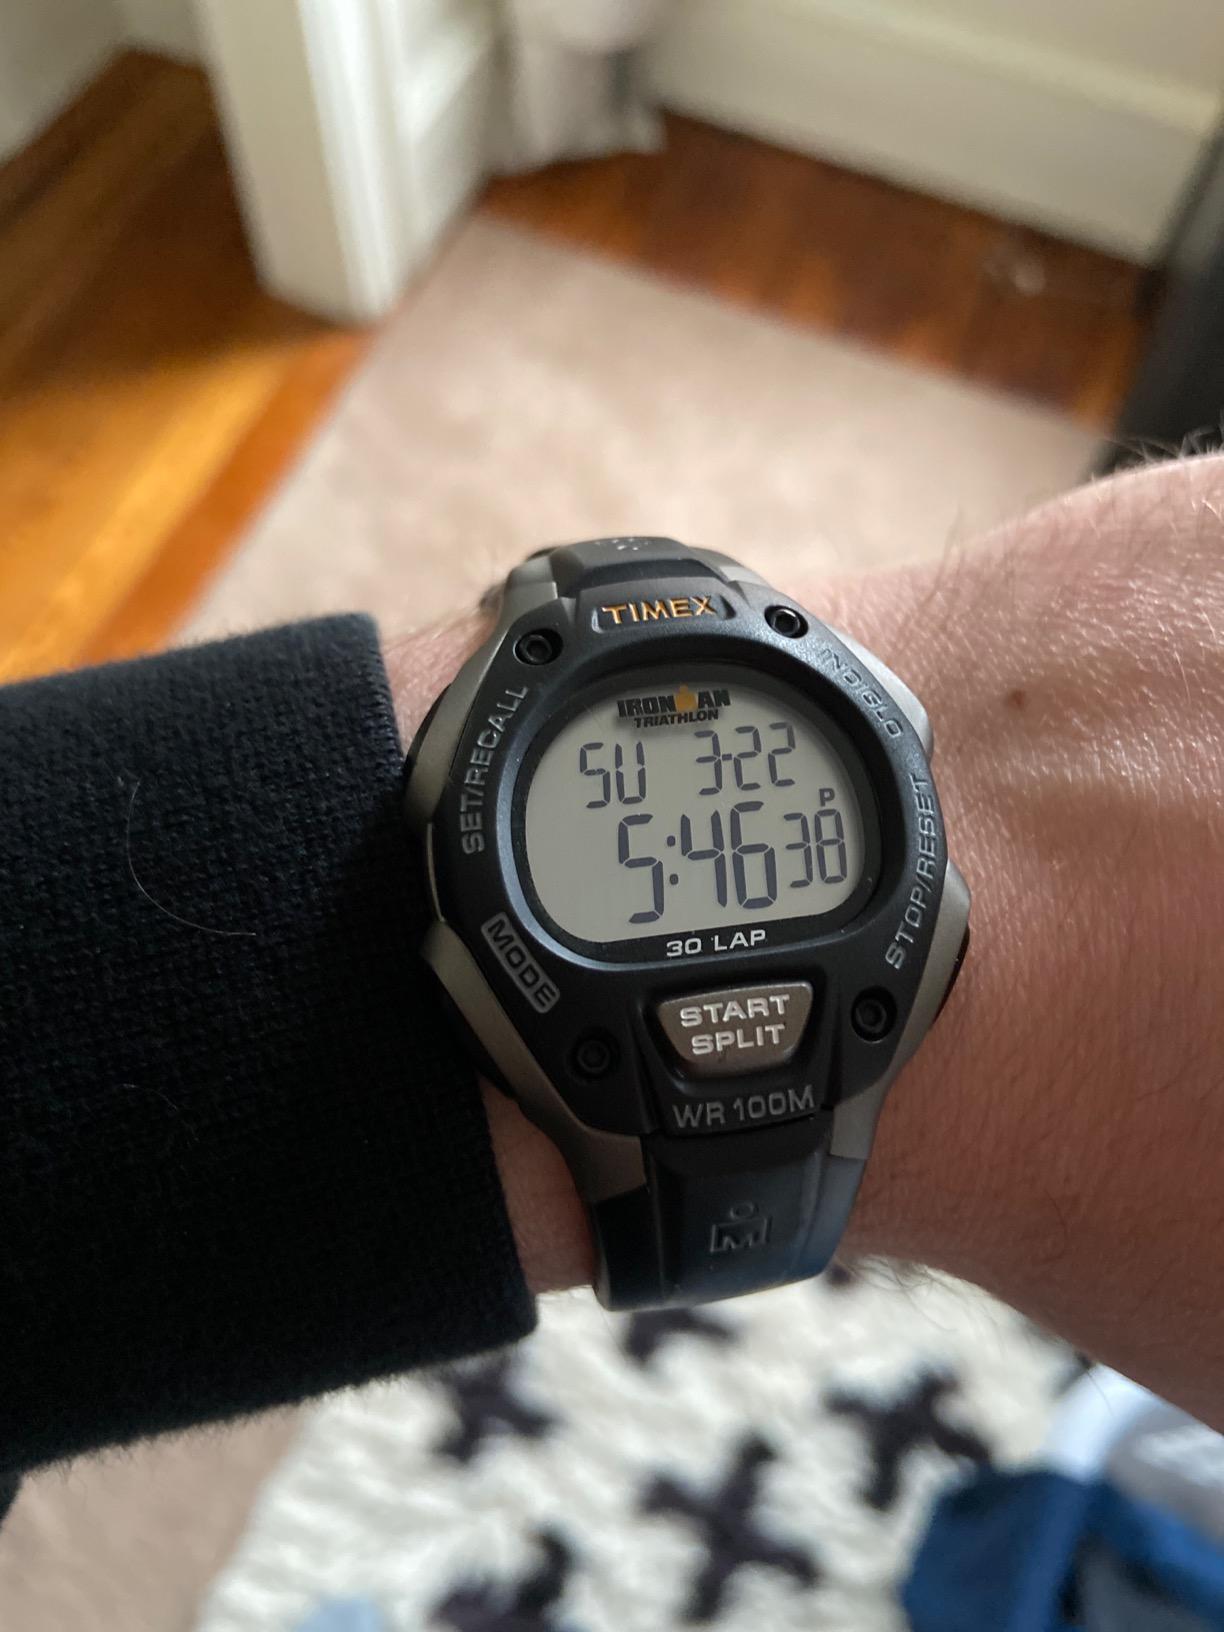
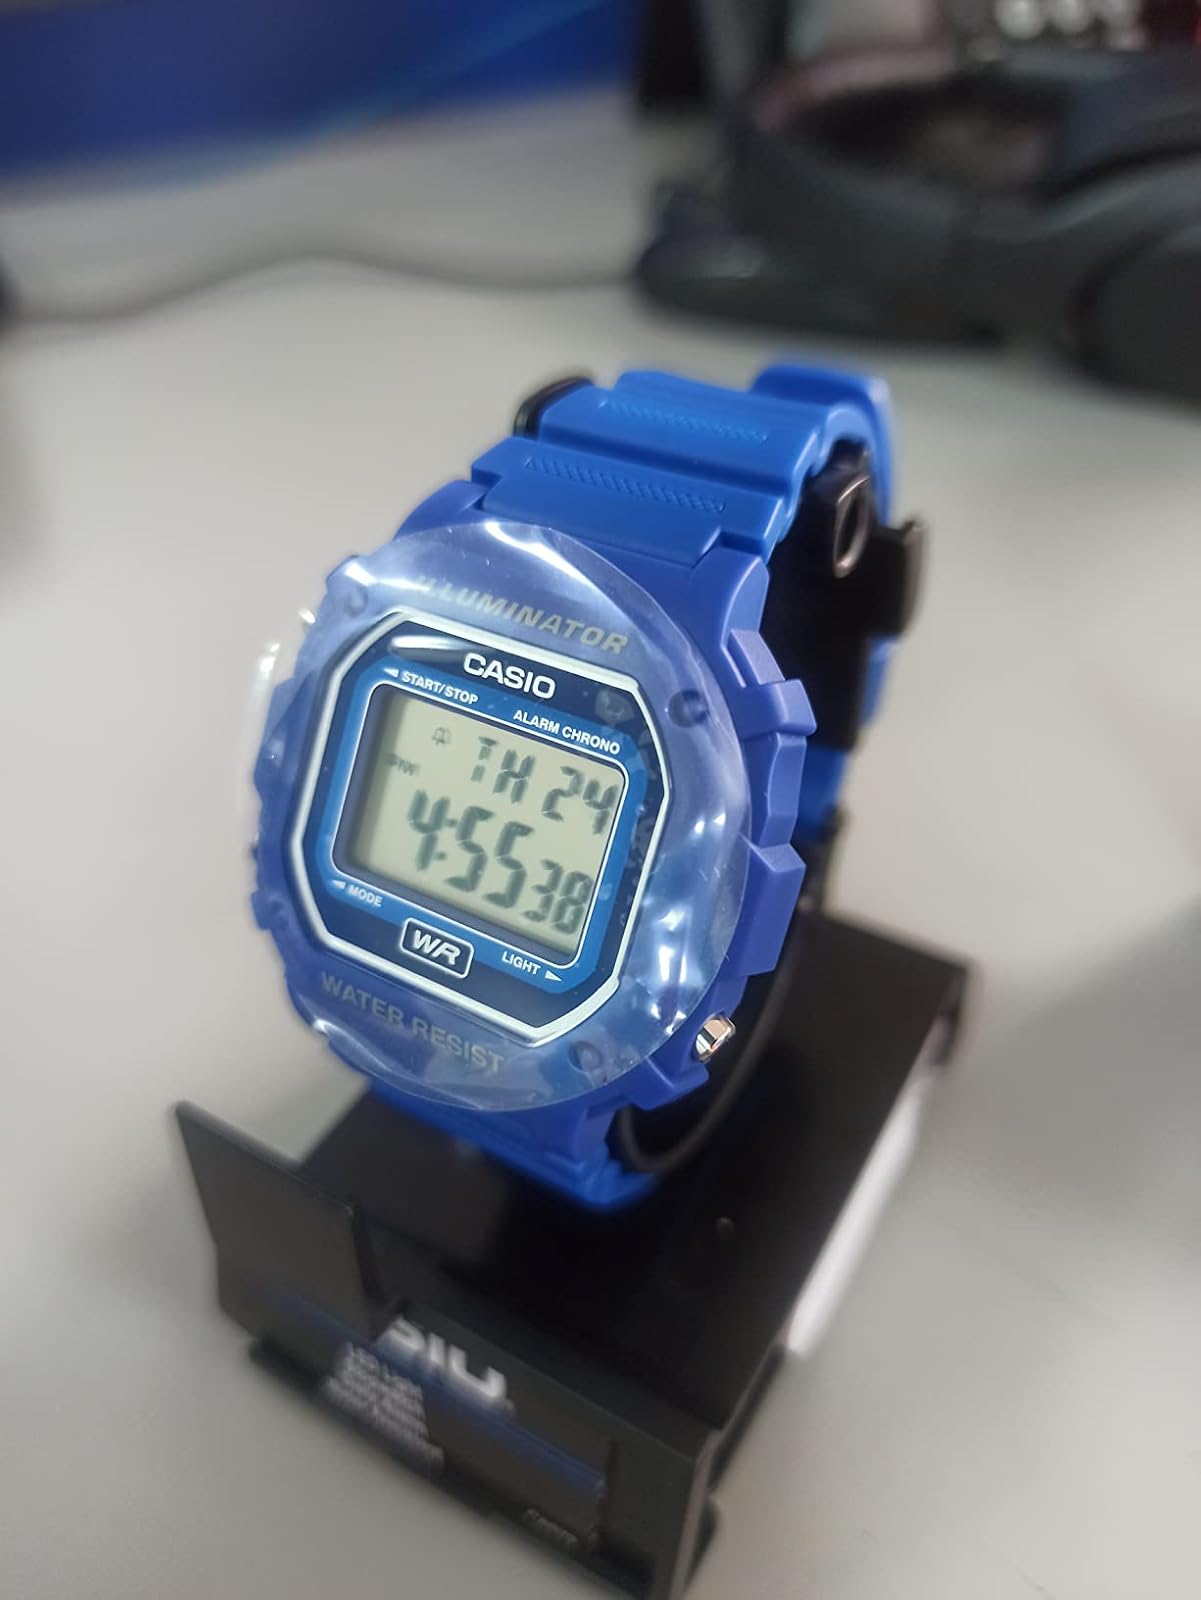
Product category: accessories_watch
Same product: no